Quantified self

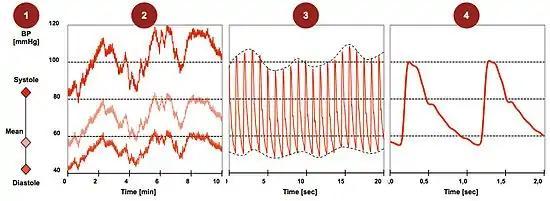
Blood pressure information

The terms "quantified self" and "self-tracking" are contemporary labels for common practice of using self-taken measurements and data collection.